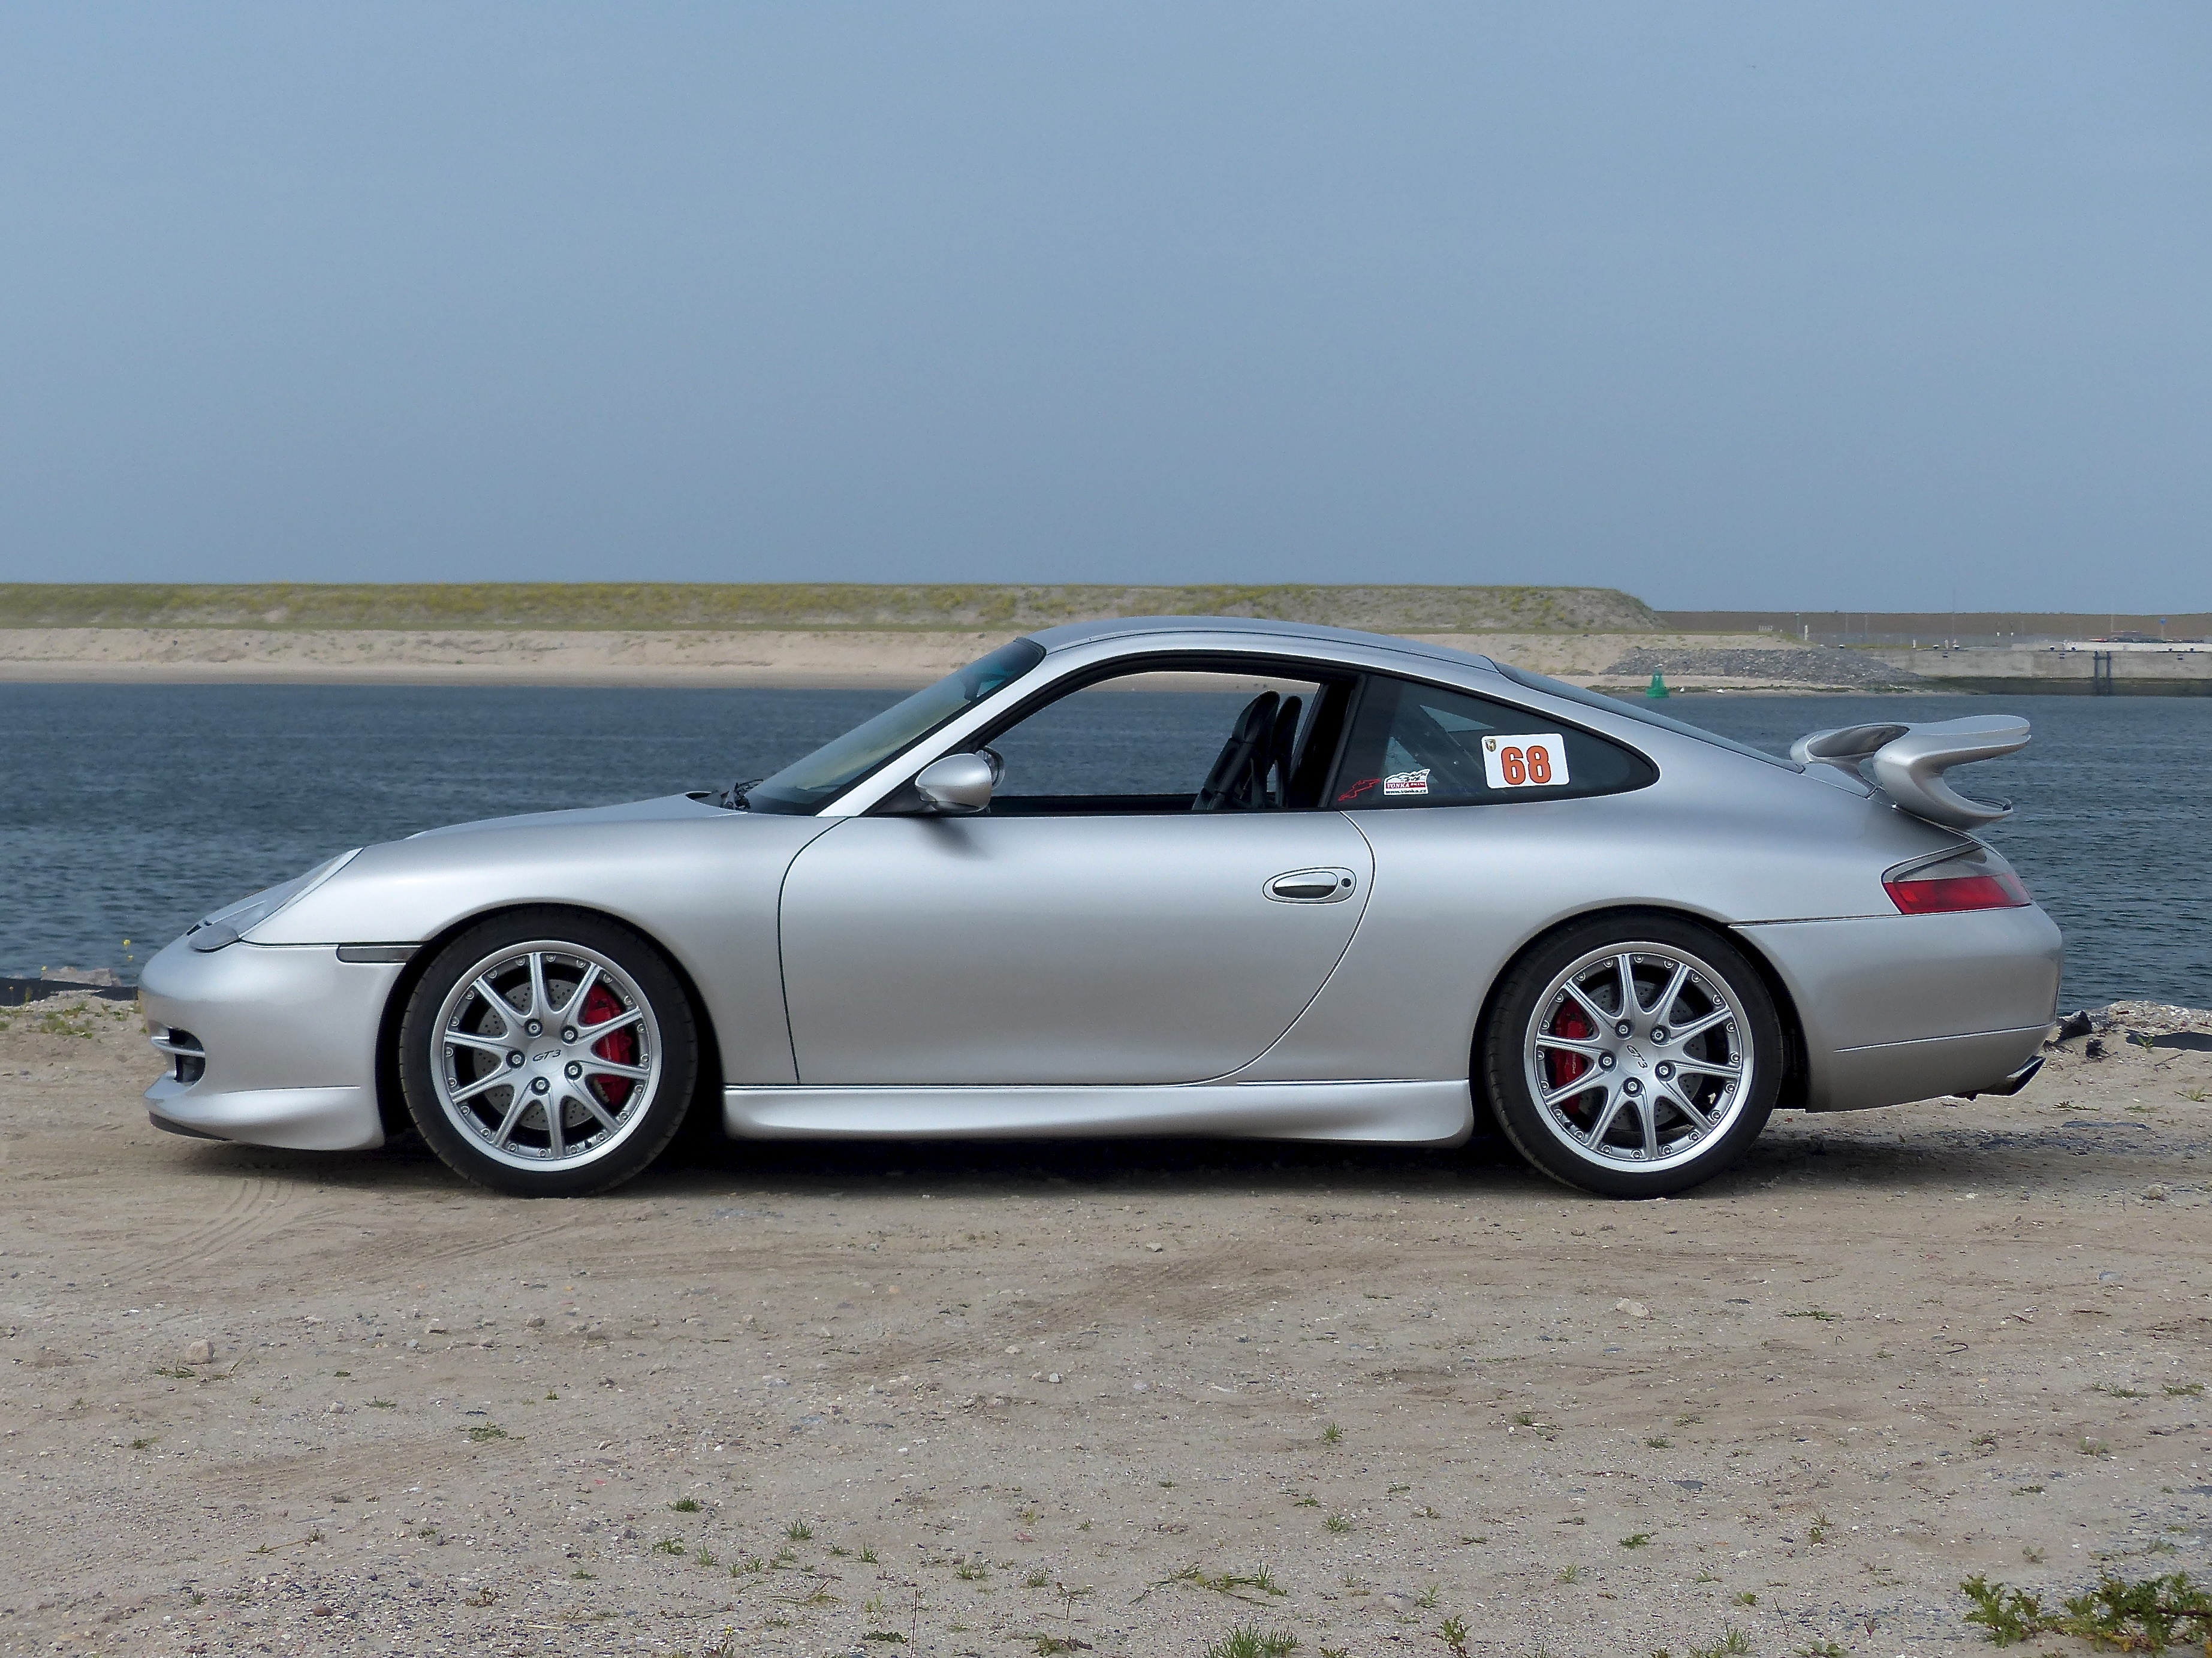
car, wheel, vehicle, sports car, bumper, supercar, holland, rim, convertible, coupe, porsche, gt3, europort, land vehicle, porsche 911, automobile make, automotive exterior, automotive design, luxury vehicle, performance car, porsche 911 gt3, porsche 911 gt2